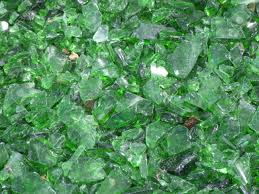
Waste category: glass